Morris Minor

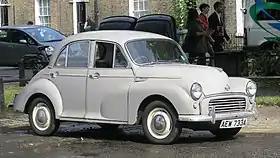
Morris Minor 1000 4-door saloon

The Morris Minor is an economy car produced by British marque Morris Motors between 1948 and 1971. It made its debut at the Earls Court Motor Show, London, in October 1948. Designed under the leadership of Alec Issigonis, more than 1.6 million were manufactured in three series: the Series MM (1948 to 1953), the Series II (1952 to 1956), and the 1000 series (1956 to 1971).